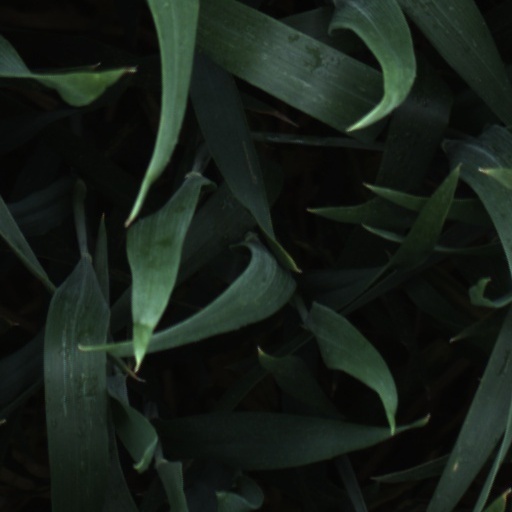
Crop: wheat